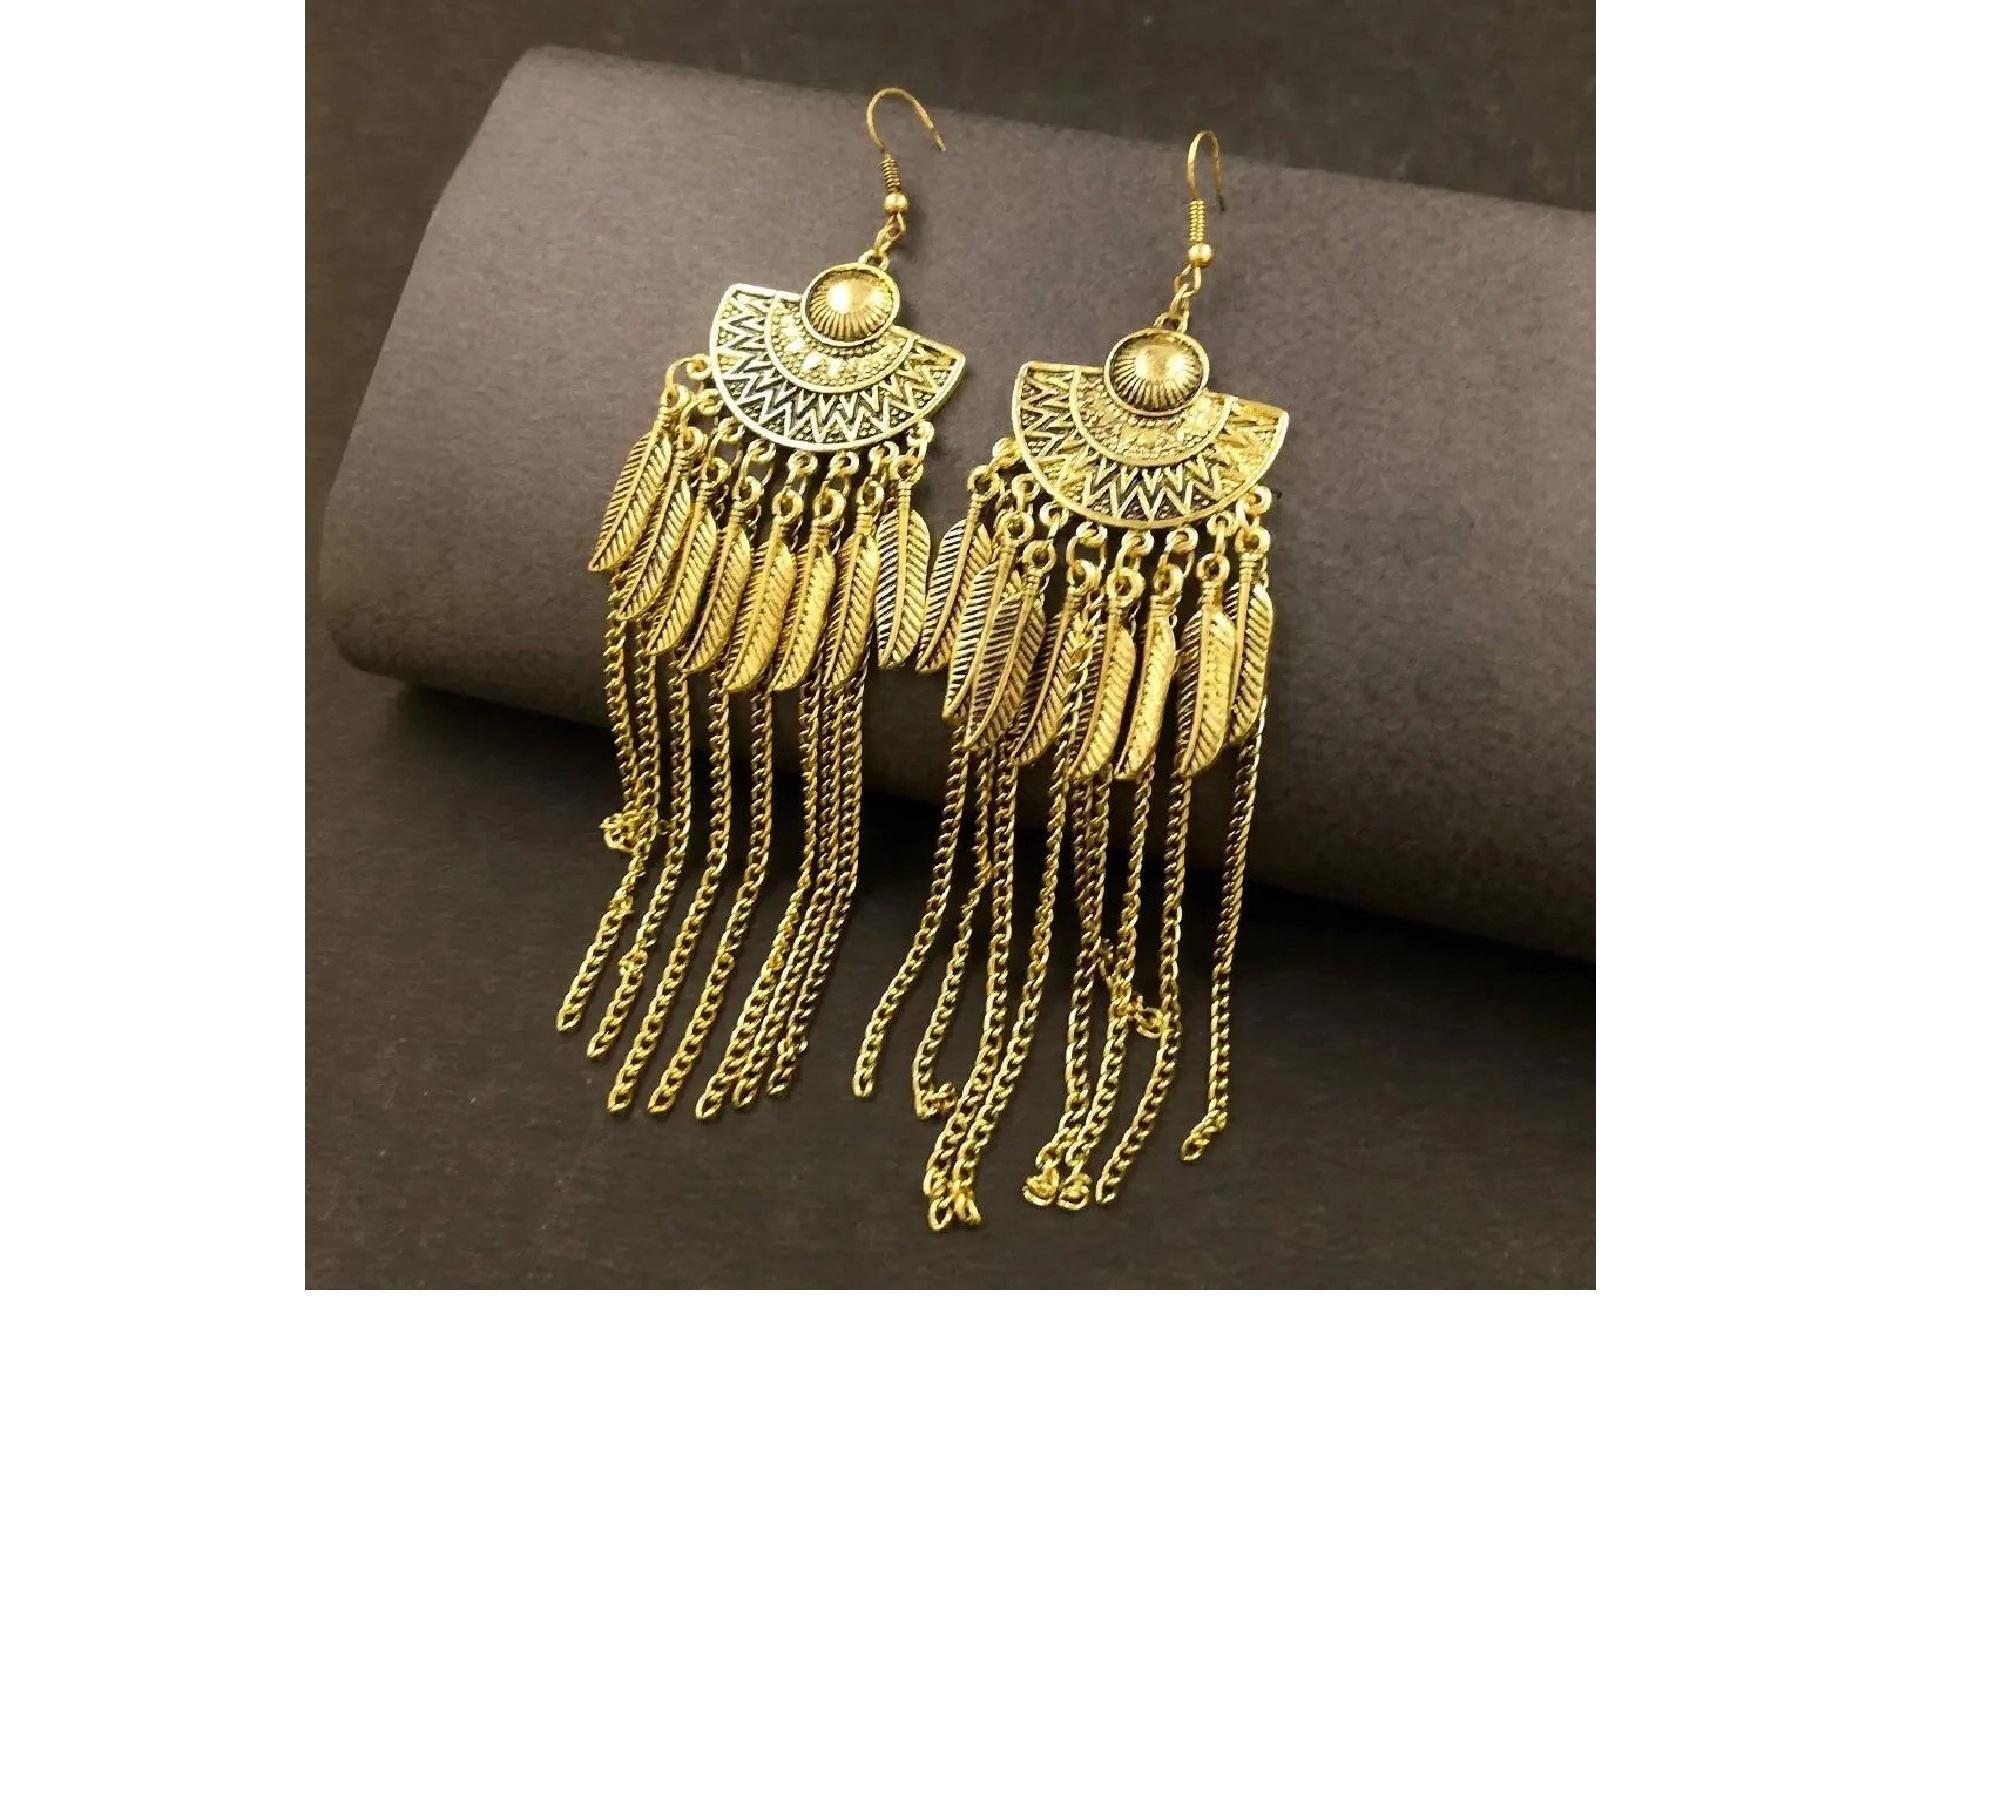
Gift Nest Ble- Cupid'S Arrow My Heart Stainless Steel Couple Pendant
Type: Necklaces & Pendants
Brand: GIFT NEST
Price: Rs. 259
 GIFT NEST The layered design adds depth and dimension to the necklace, creating an elegant and fashionable accessory that can enhance both formal and casual outfits.This pearl necklace is a versatile piece that can be worn on special occasions, such as weddings, parties, or formal events.
Features: Plating - Gold Plated,Base Metal - Brass,Type - Pendant,Sizes - Free Size